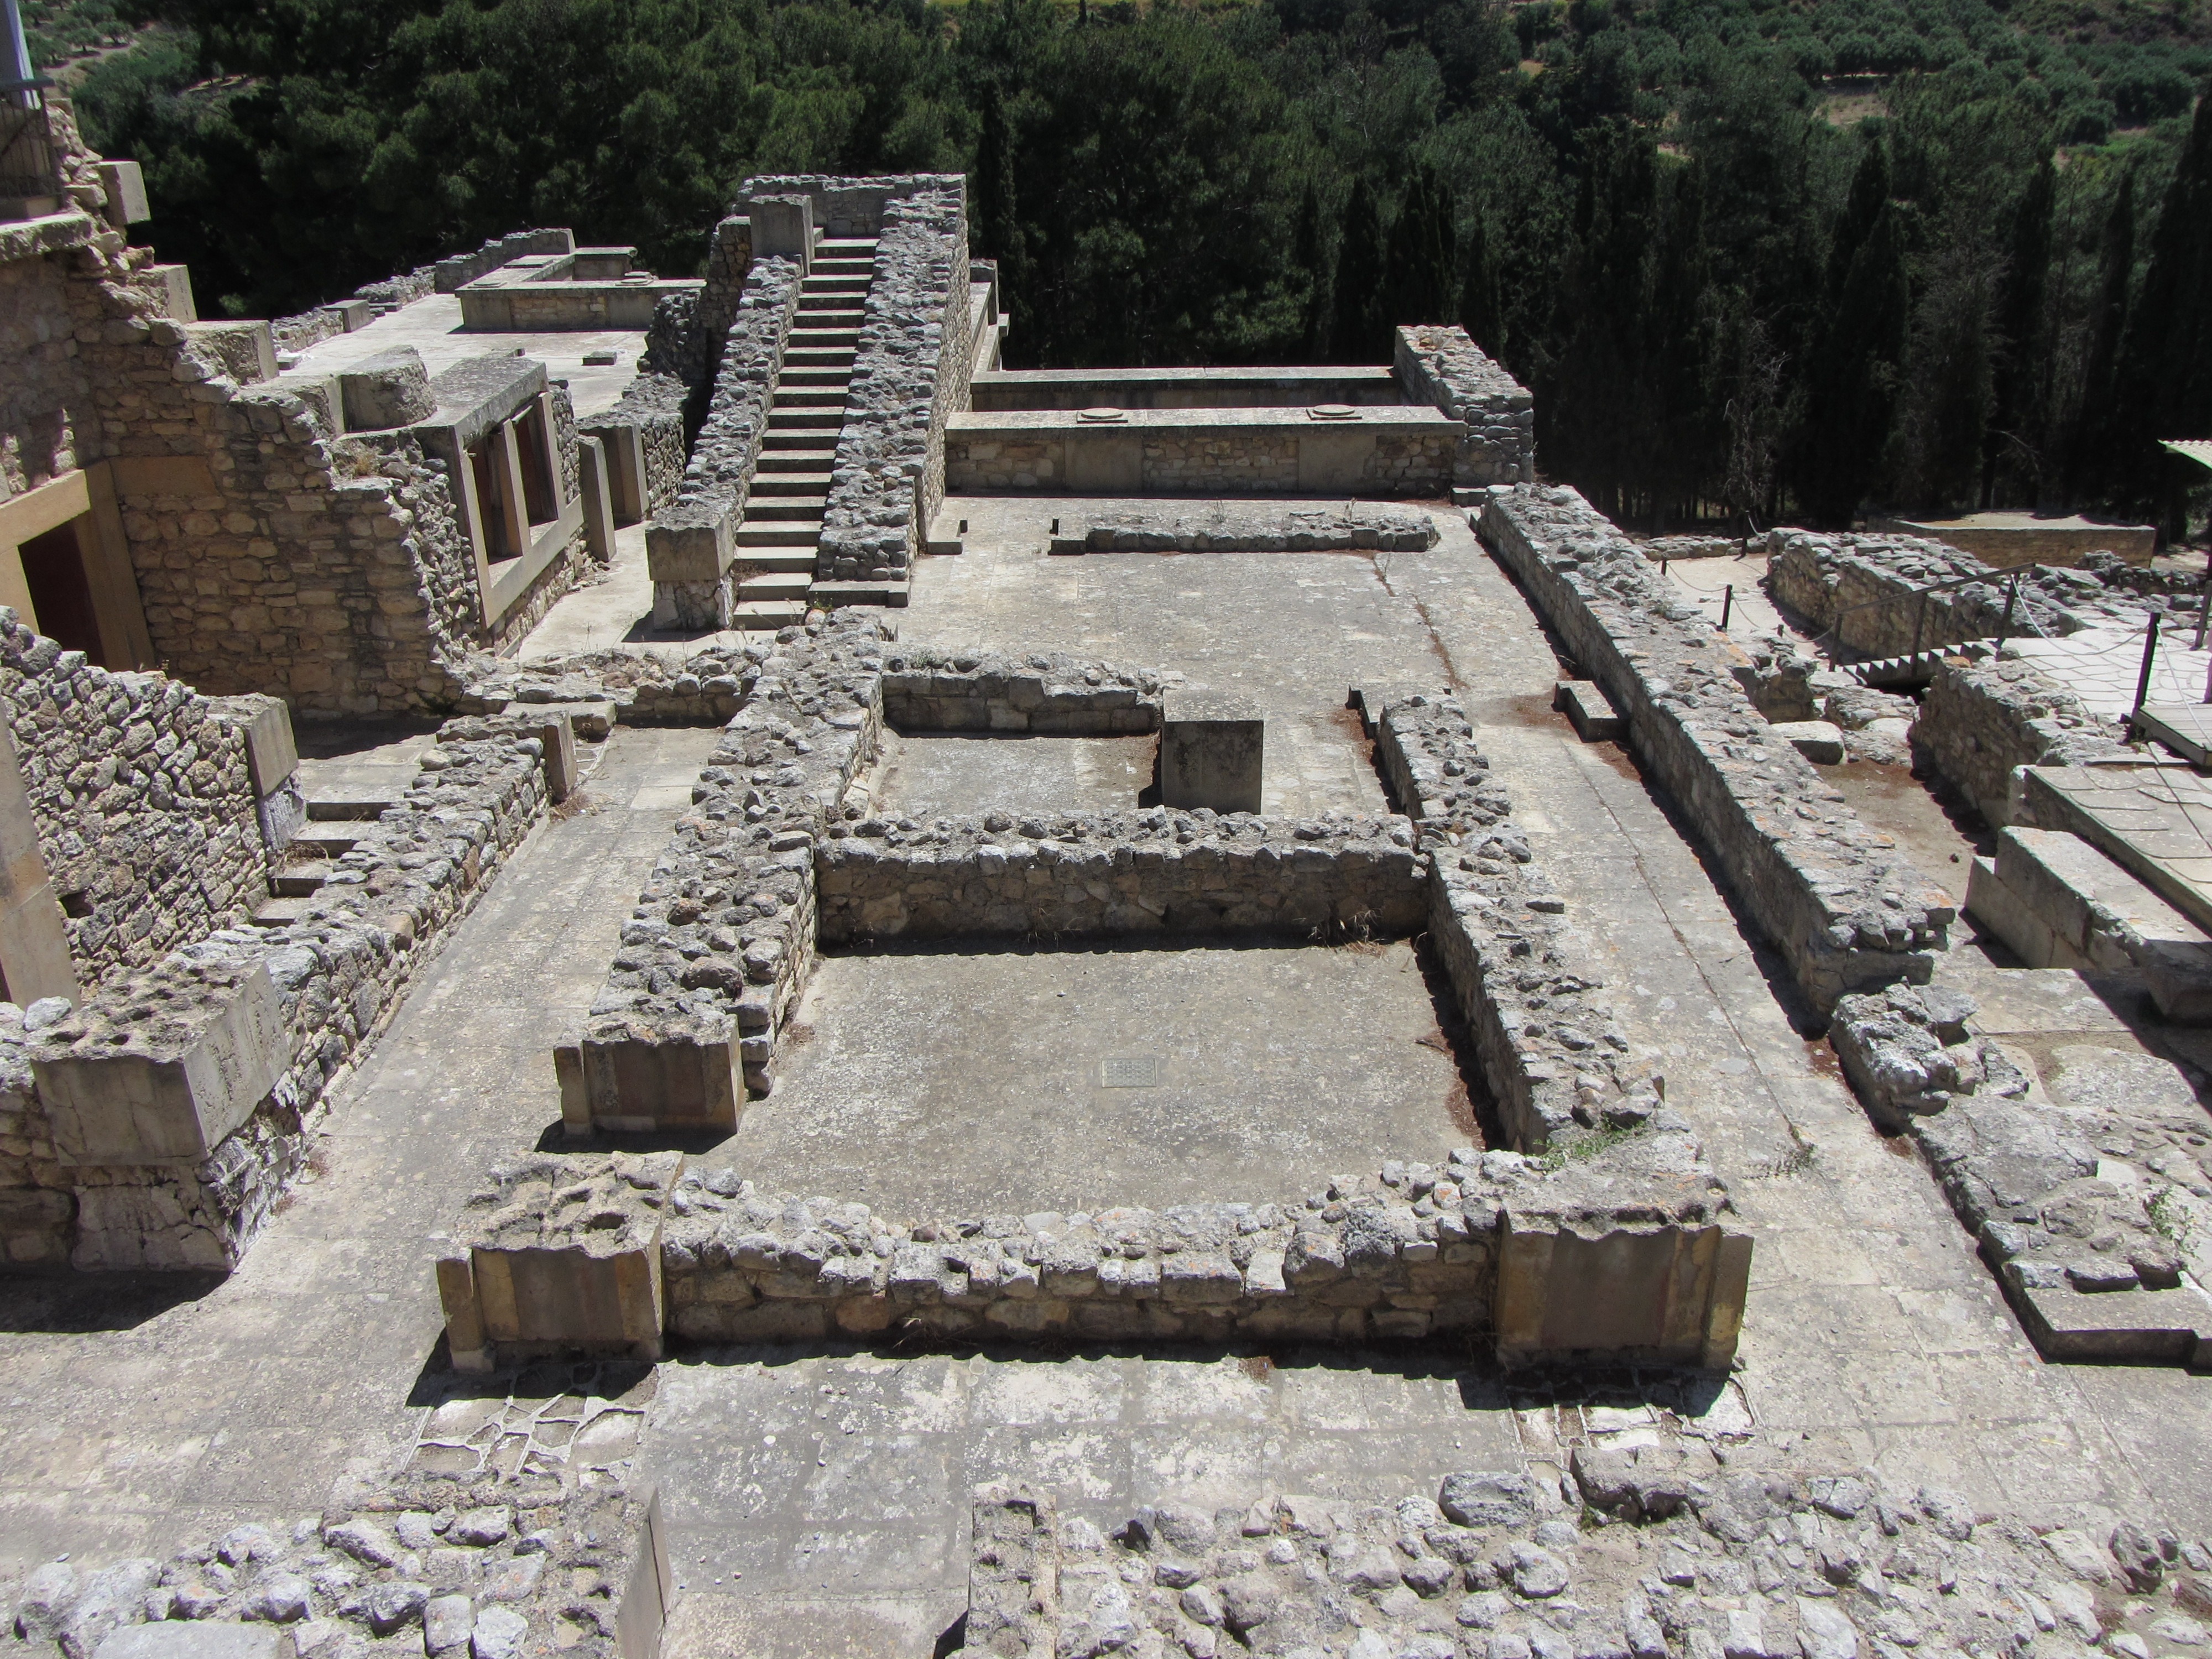
wall, staircase, monument, stone wall, stones, amphitheatre, archaeology, ruins, parts, greece, former, minos, archaeological site, ancient history, island of crete, palace of knossos, minoans, minoan city